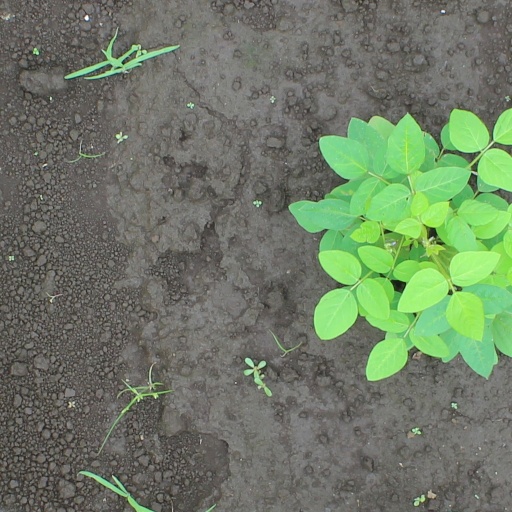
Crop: soybean